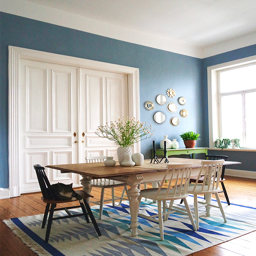
the pastel blue wall of a dining room gives it a special character